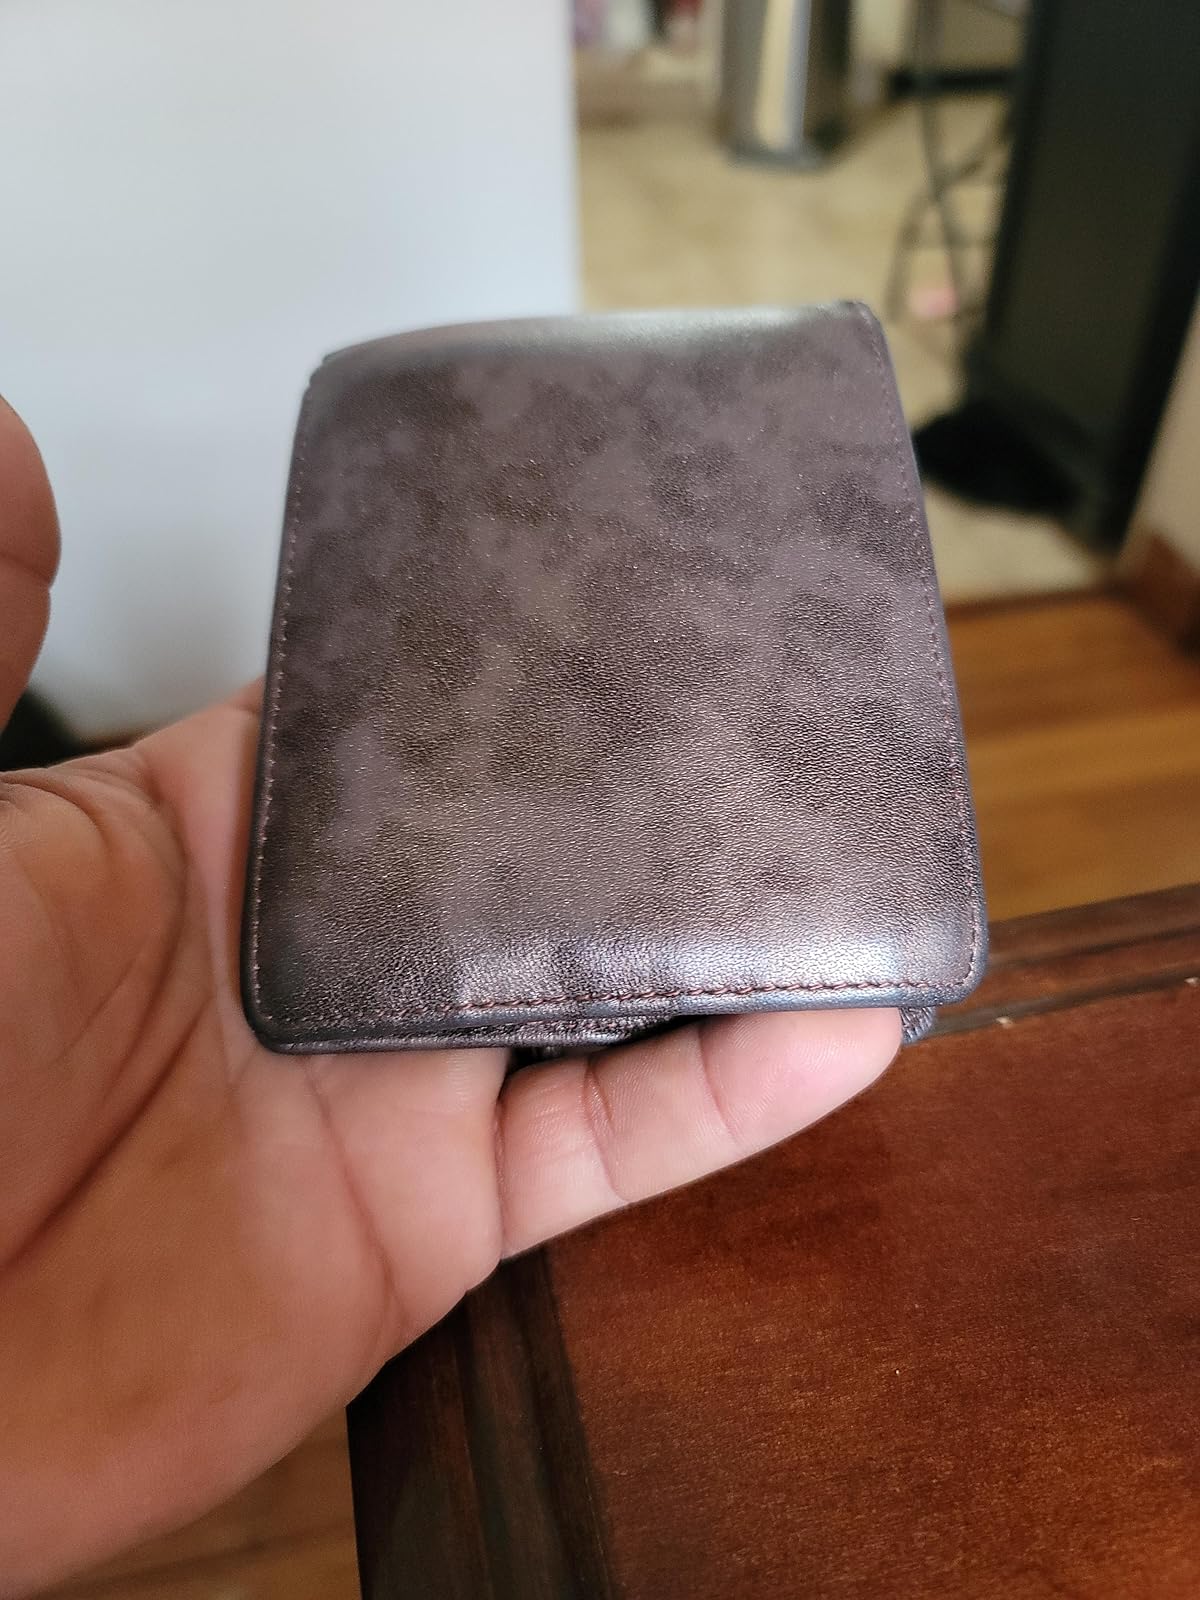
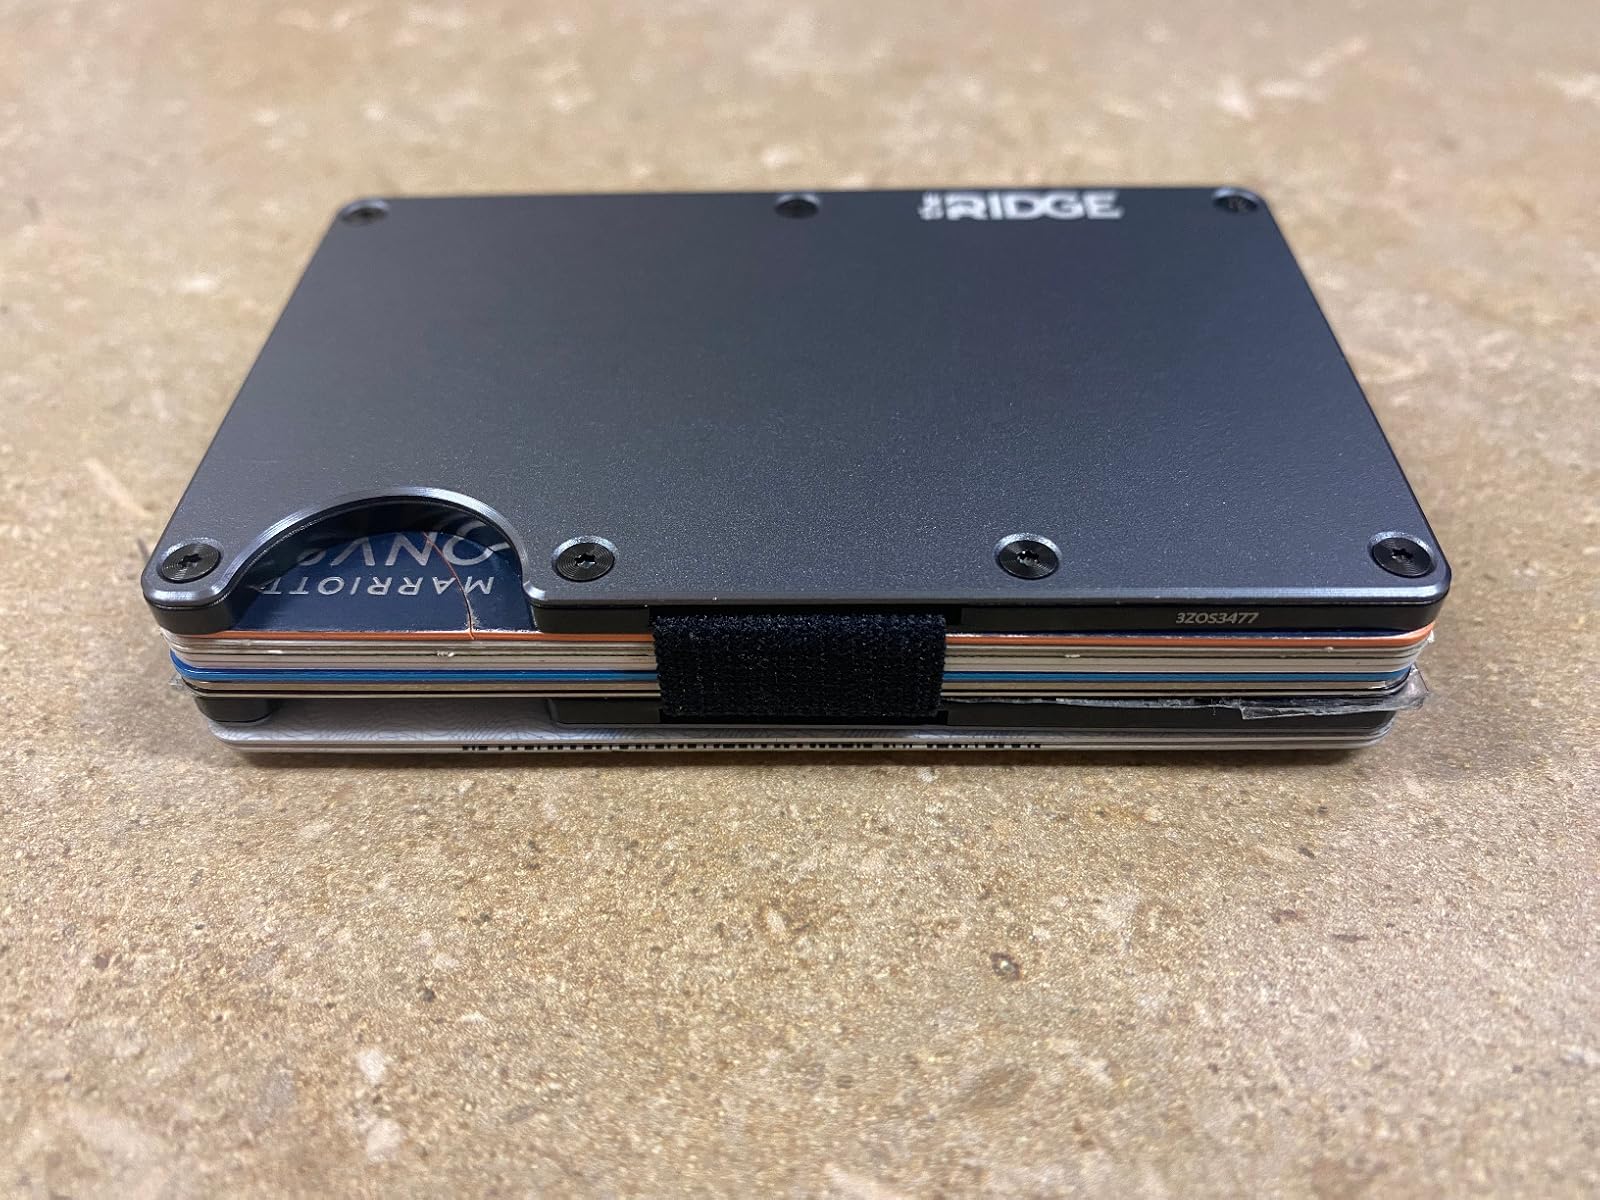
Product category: accessories_wallet
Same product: no